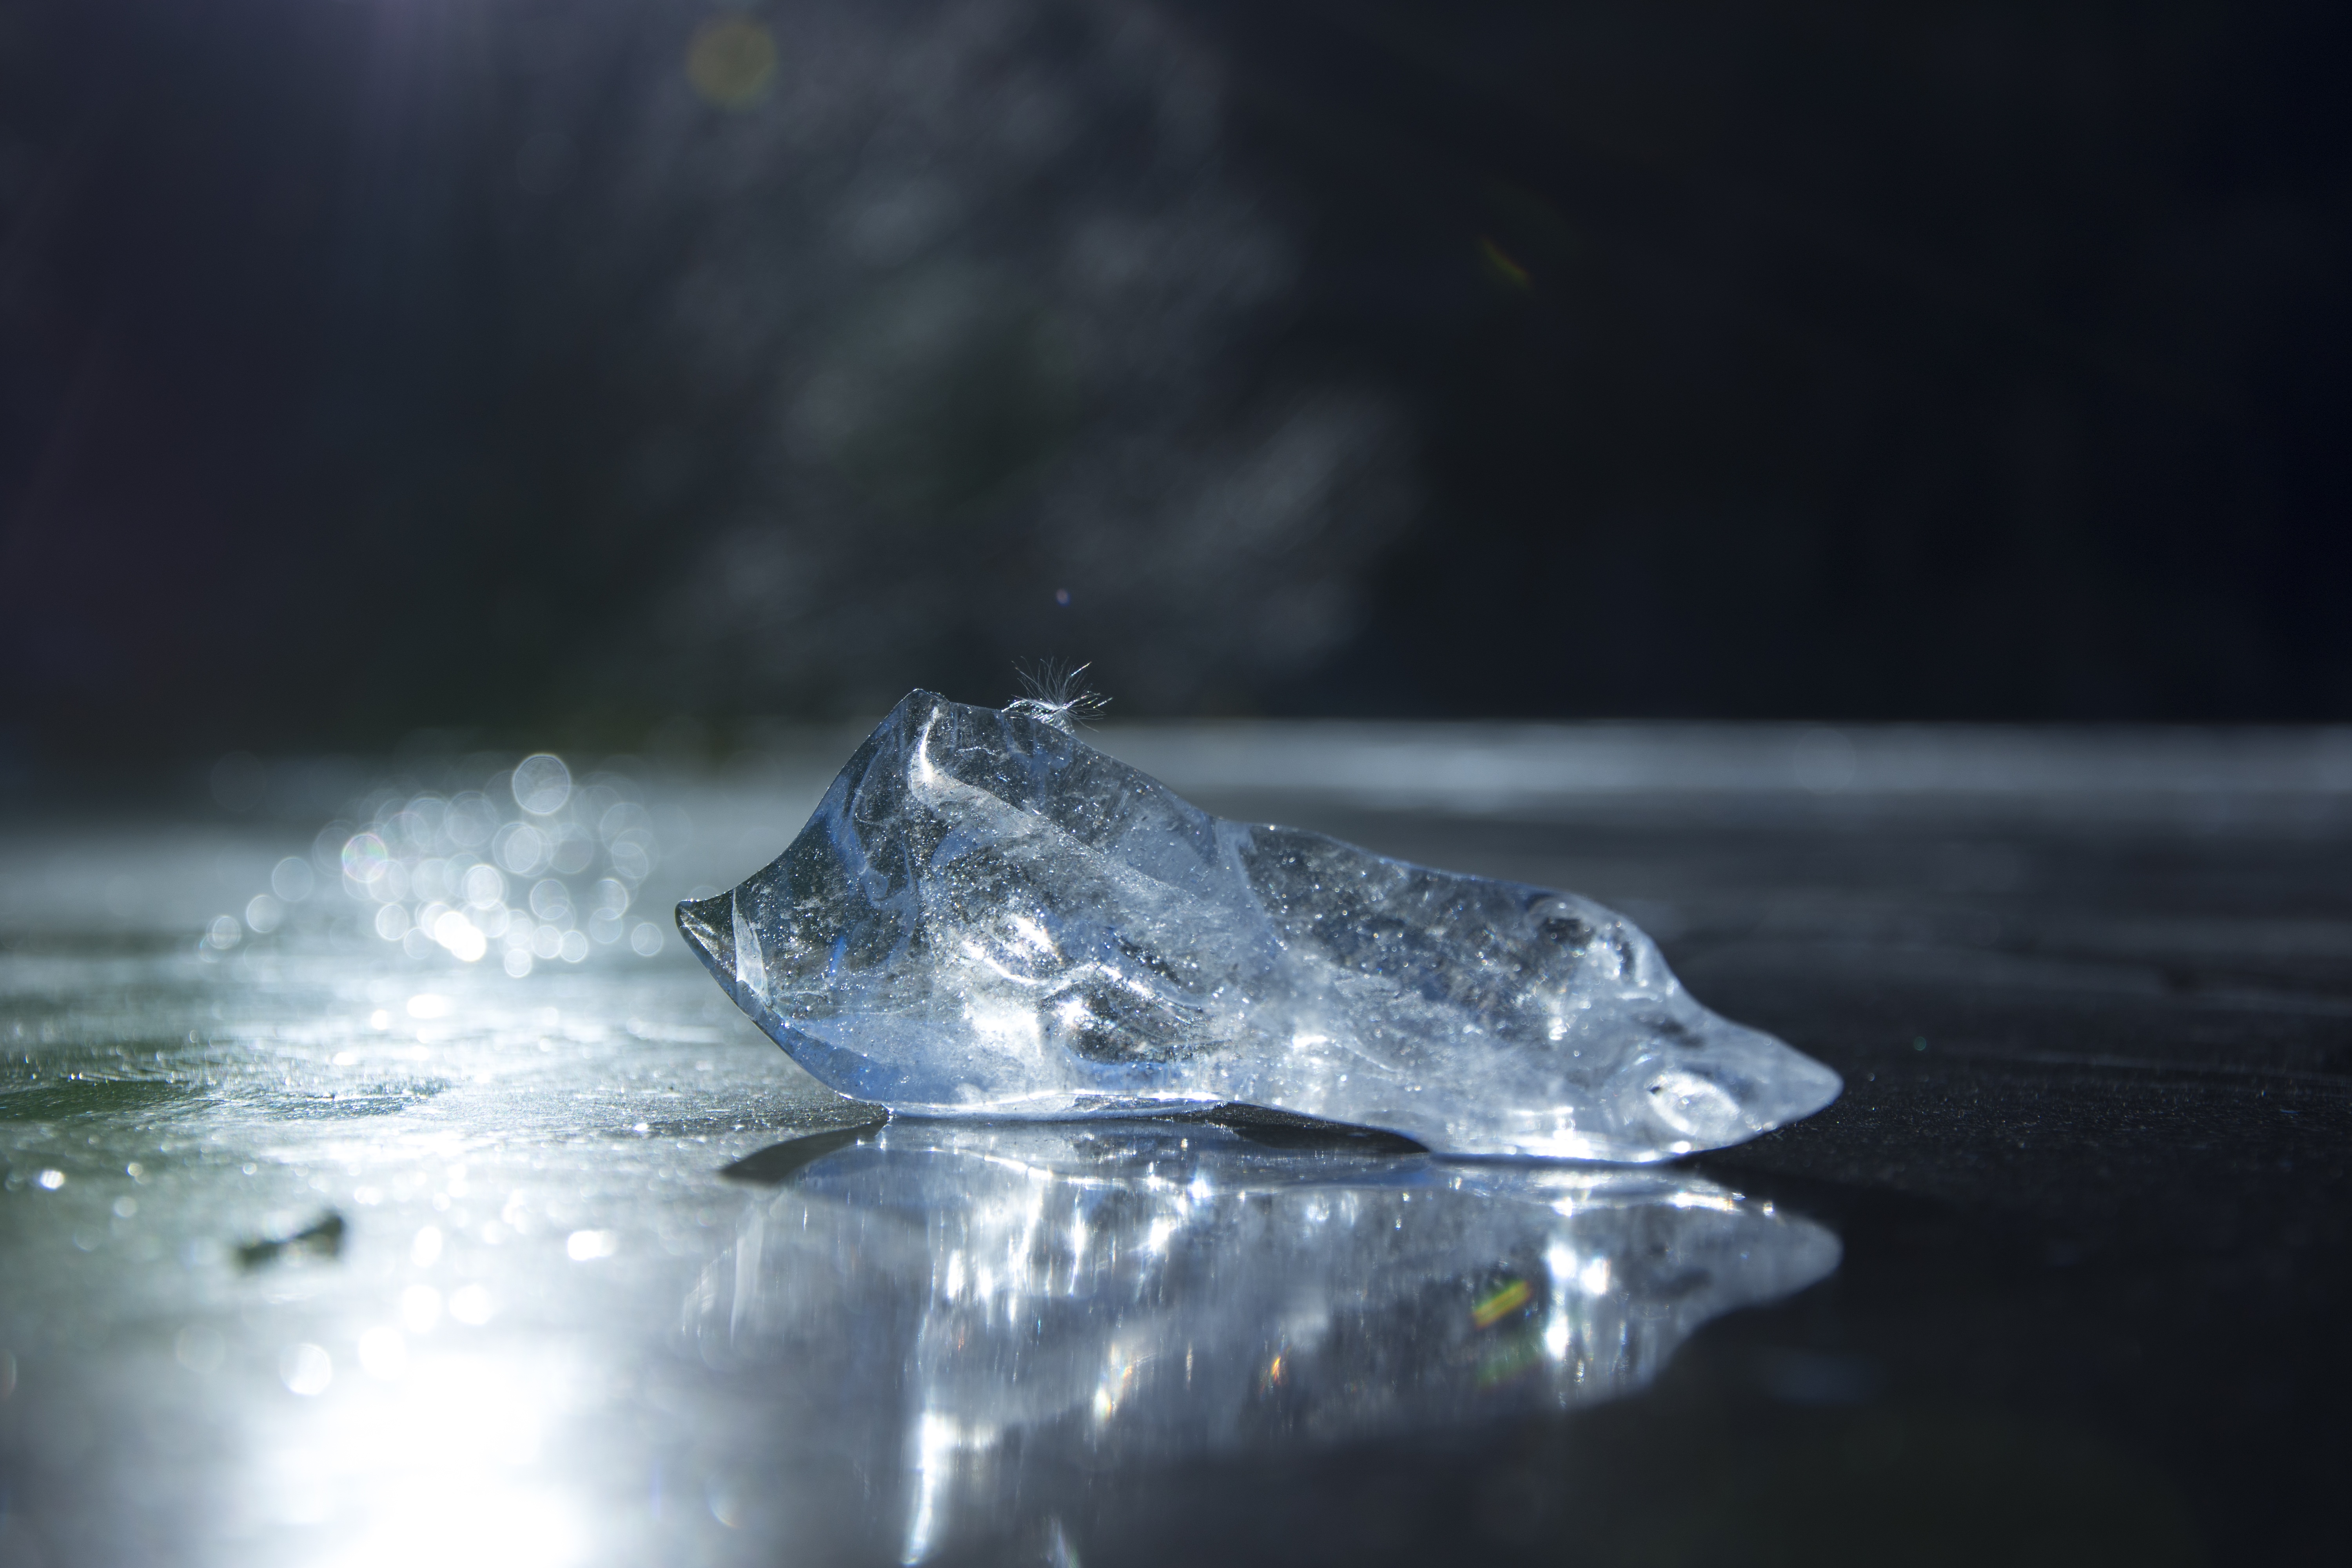
water, nature, snow, cold, winter, drop, light, leaf, wave, ice, reflection, weather, darkness, frozen, close up, figure, melting, freezing, macro photography, ice figure